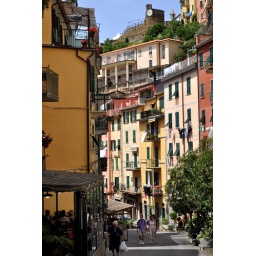
An imposing clock tower keeps time over the village of Riomaggiore.